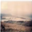
Label: cloud